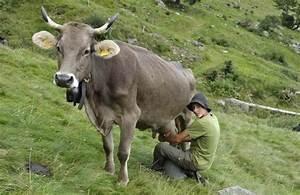
cow